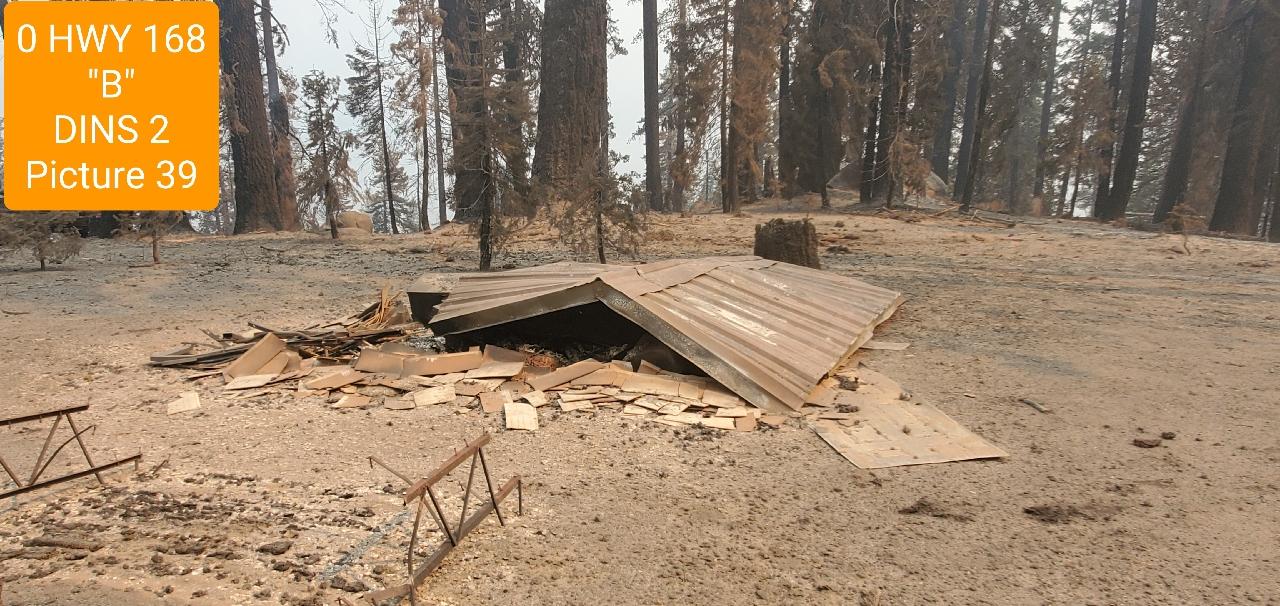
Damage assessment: destroyed